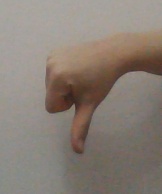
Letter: waw